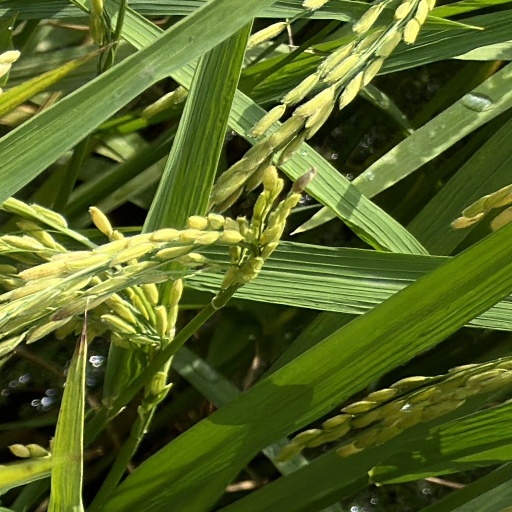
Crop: rice